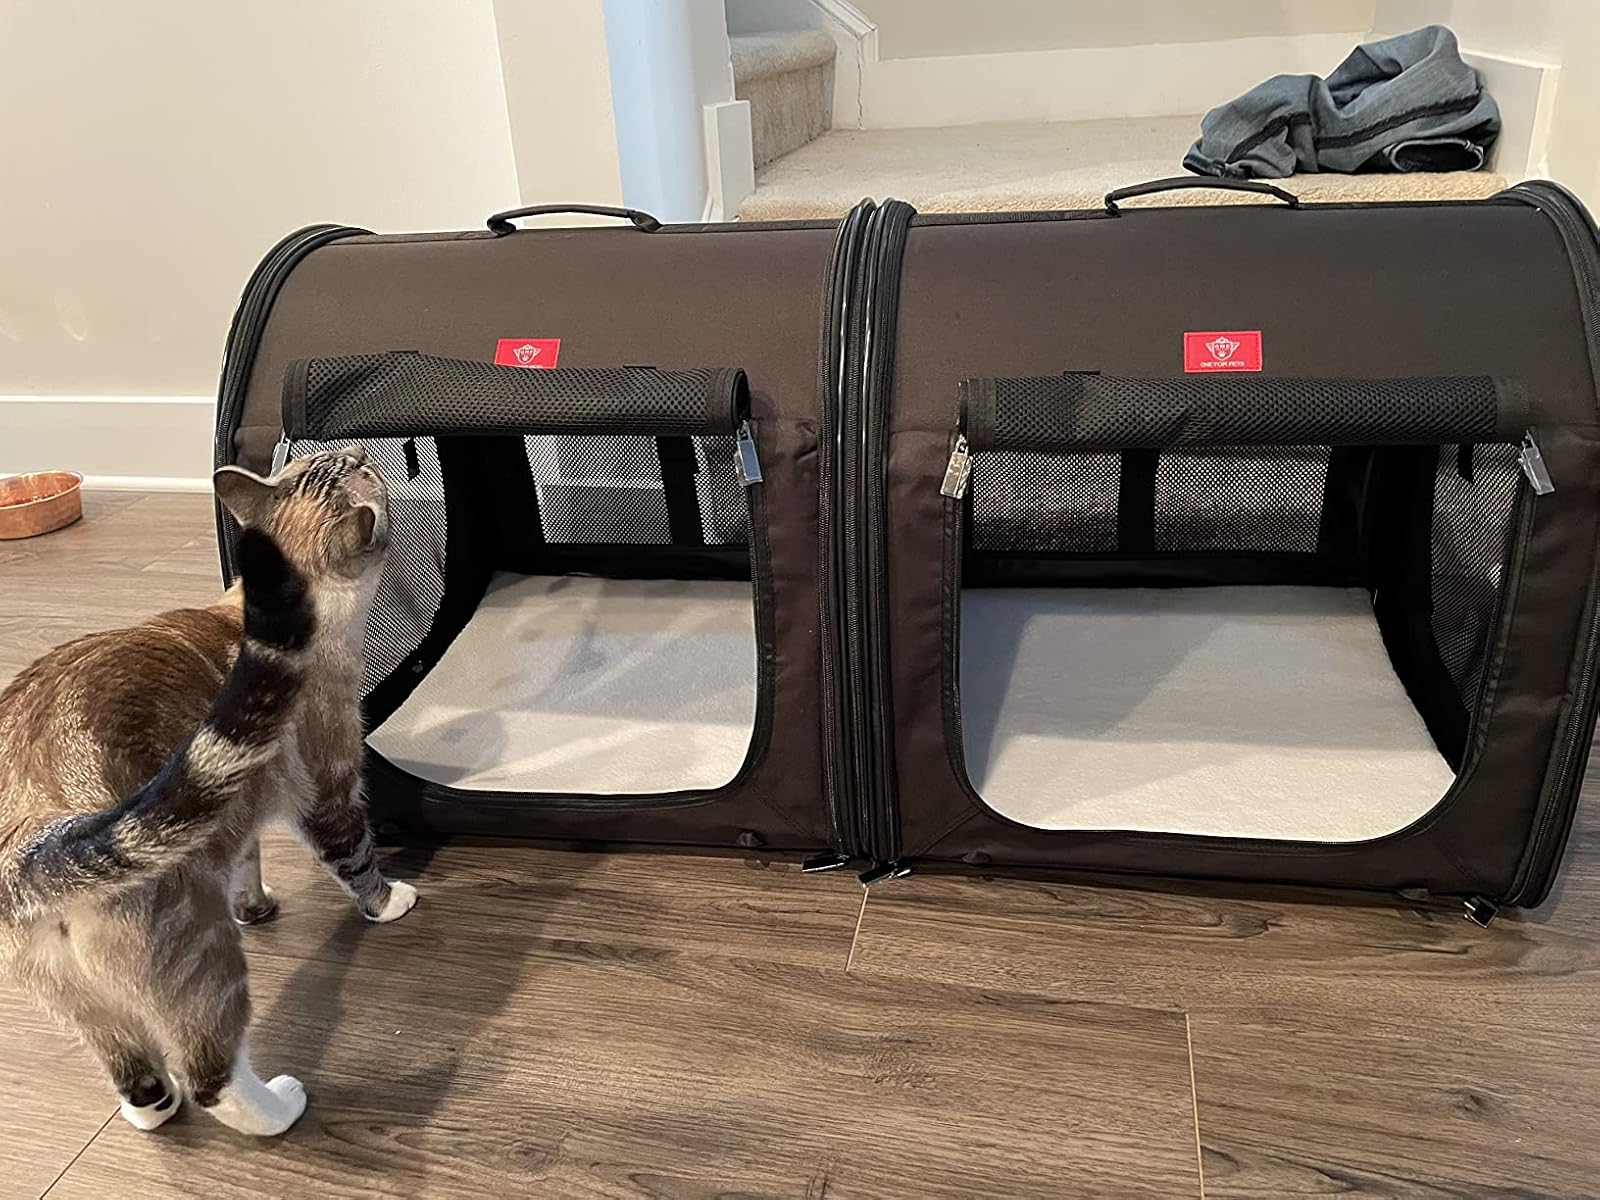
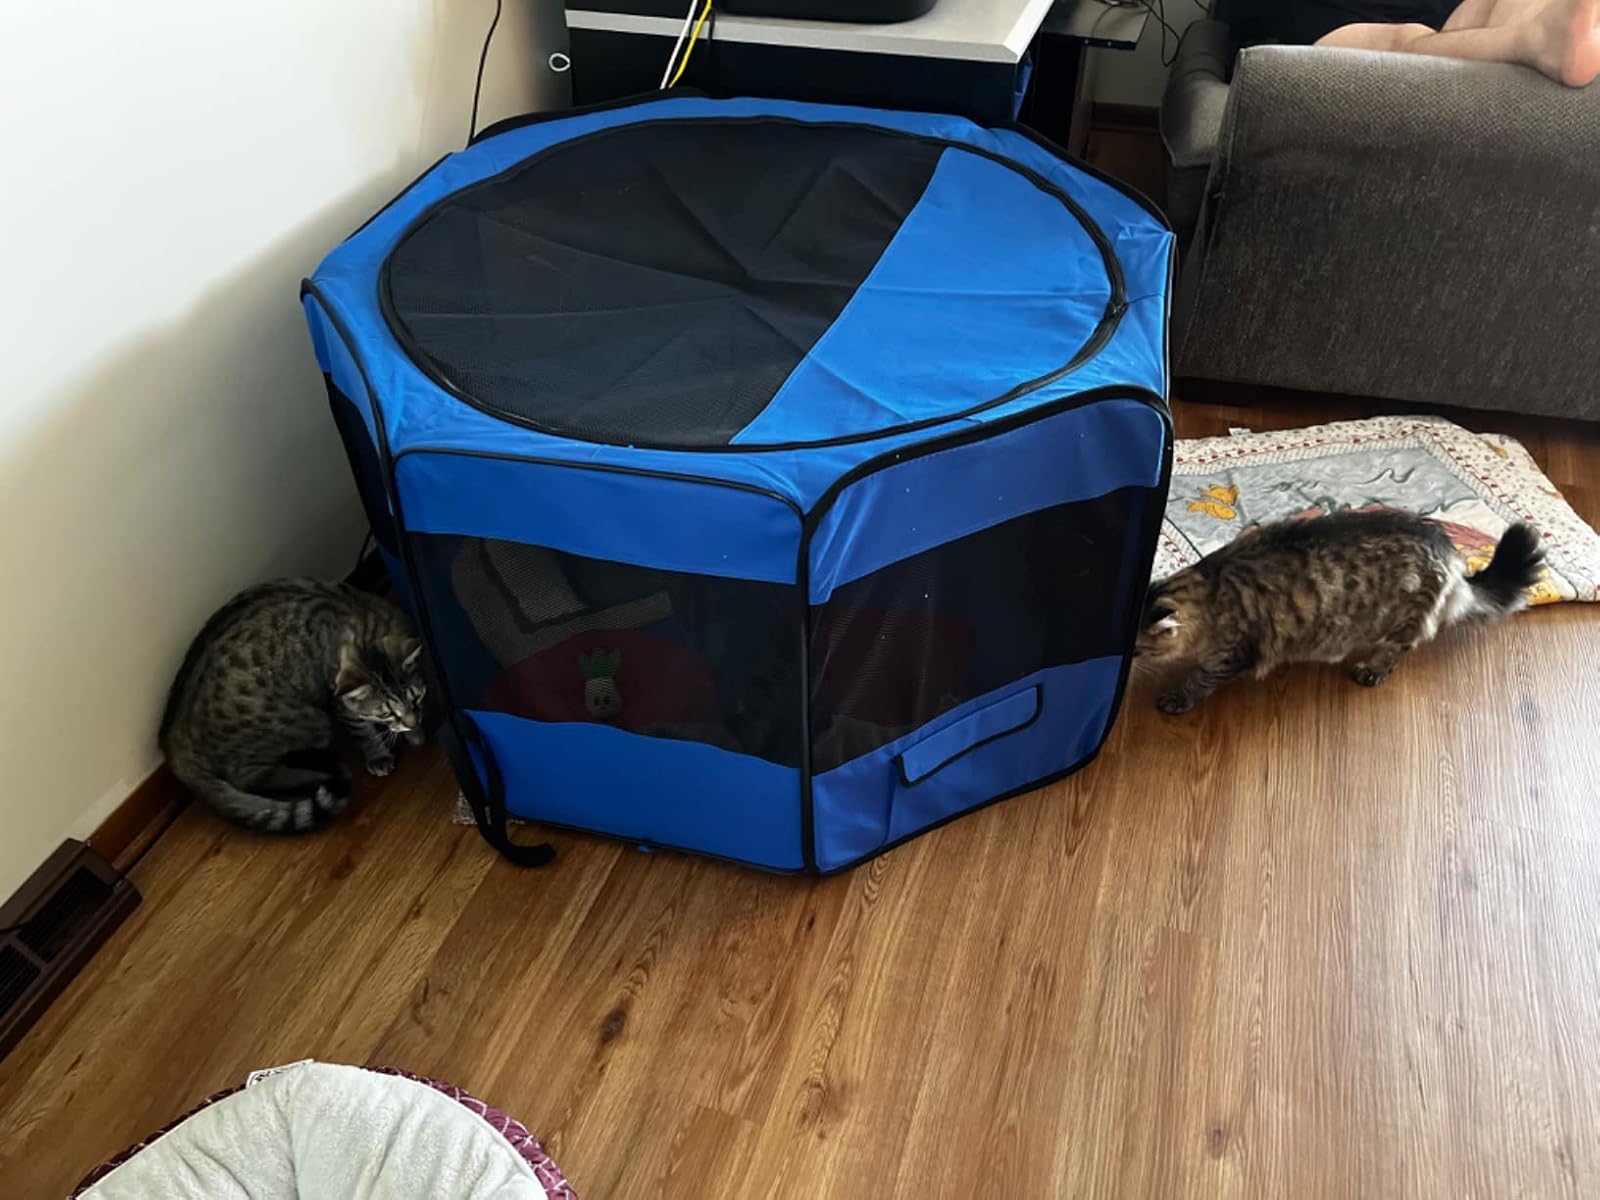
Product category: items_kennel
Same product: no